Don Reno

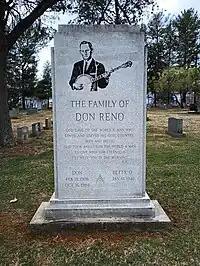
Gravestone of Don Reno and family at Spring Hill Cemetery, Lynchburg.

Don Reno died in 1984 aged 58, in Charlottesville, Virginia, of a "circulatory ailment." He is buried in Spring Hill Cemetery, Lynchburg, Virginia. In 1992, he was posthumously inducted into the International Bluegrass Music Hall of Honor and in 2020 he was inducted into the American Banjo Museum Hall of Fame under the Historical category.